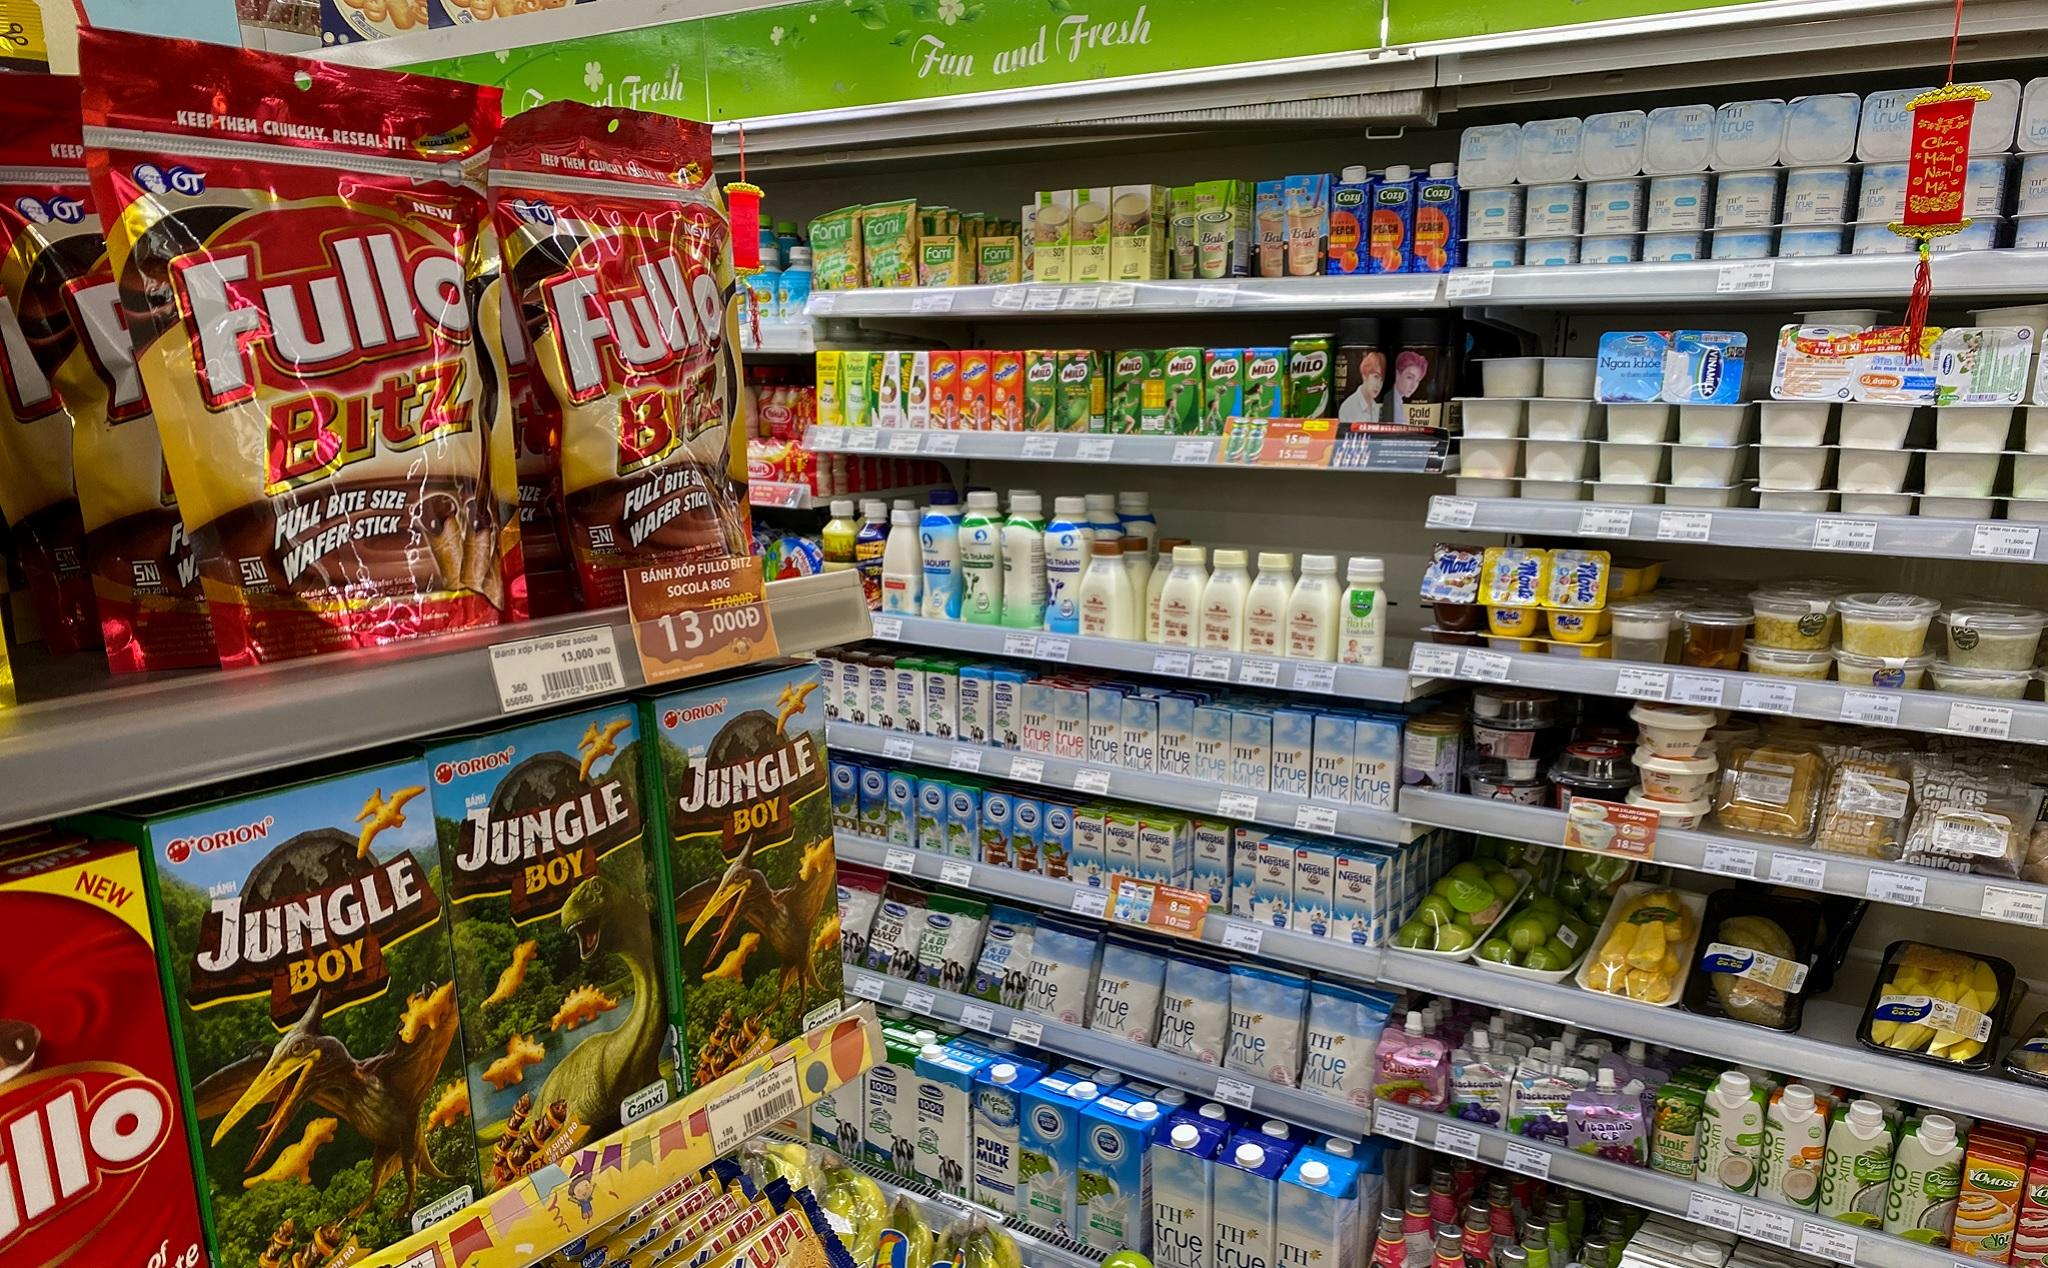
có nhiều loại sản phẩm xuất hiện ở trên các kệ hàng